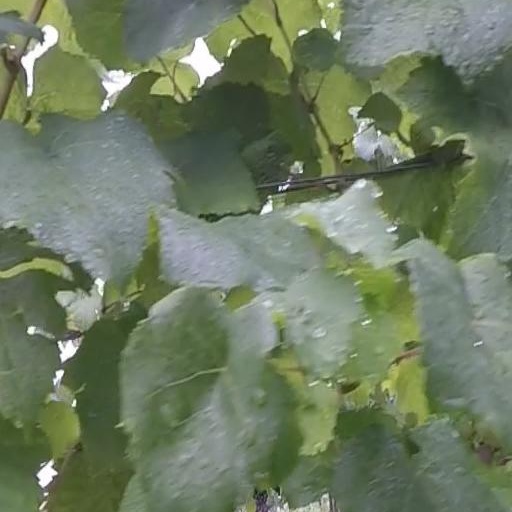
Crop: grape